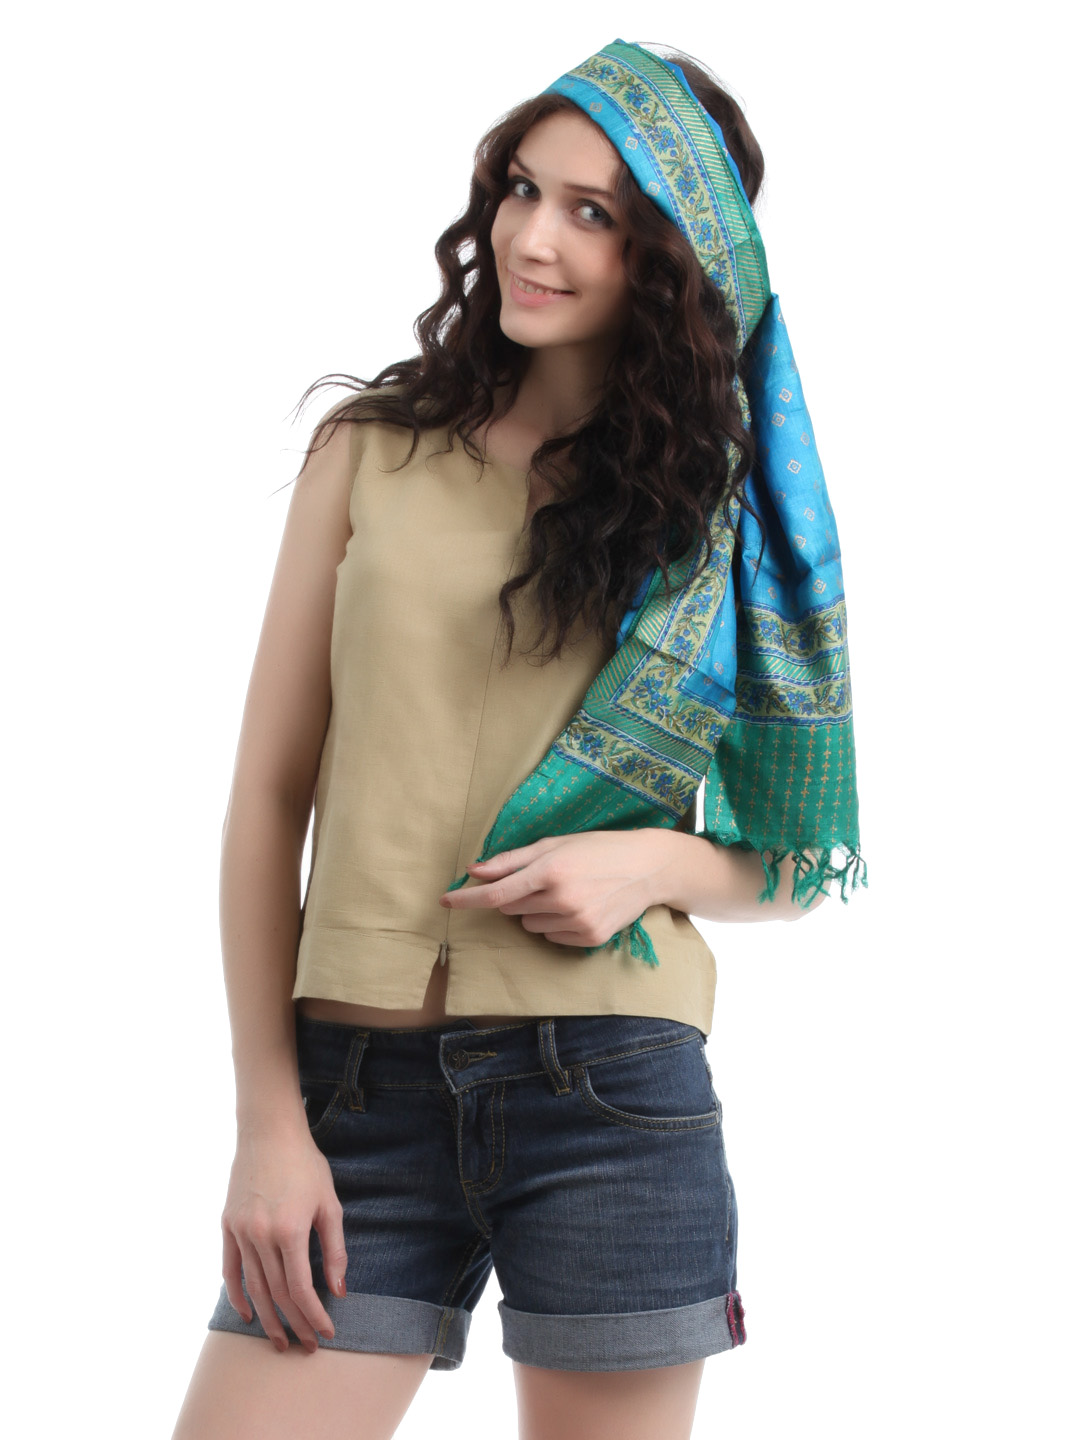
Fabindia Women Blue Stole
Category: Accessories / Stoles / Stoles
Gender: Women
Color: Blue
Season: Summer 2012
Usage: Casual